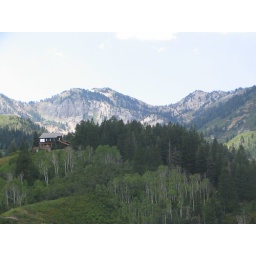
I'd love to have this house on this hill in these mountains up Snake Creek Drive